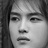
Emotion: neutral